Jérôme Ferrari

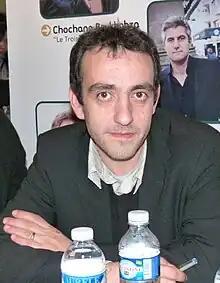

Jérôme Ferrari (born 1968 in Paris) is a French writer and translator. He won the 2012 Prix Goncourt for his novel "Le Sermon sur la chute de Rome" ("The Sermon on the Fall of Rome").